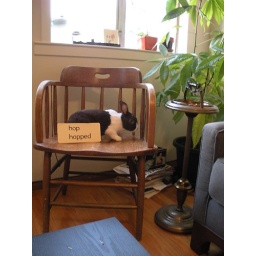
the chair and flash card. not the bunny! **no animals were harmed in the making of this photo